Dietary indiscretion

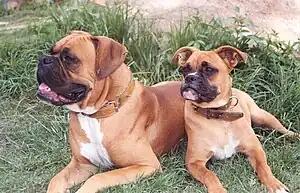
Domesticated dogs are among the animals that most often display dietary indiscretion, due to their close contact with humans.

Dietary indiscretion is the tendency for certain animals to feed on unusual items, or undergo drastic changes in feeding behaviour. The unusual items can include non-foodstuffs, such as garbage or foreign objects, or foodstuffs that are not normally consumed by the animal. The changes in feeding behaviour can include the ingestion of spoiled or raw food, or consuming abnormally large quantities of food. Dietary indiscretion is relatively uncommon in humans, but is especially prevalent in domesticated animals, such as dogs, as a result of their close contact with their human owners.